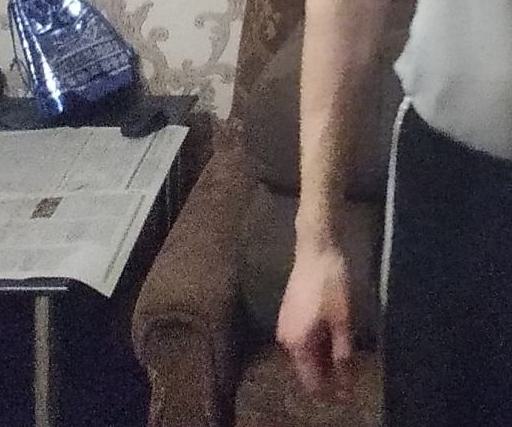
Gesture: no_gesture